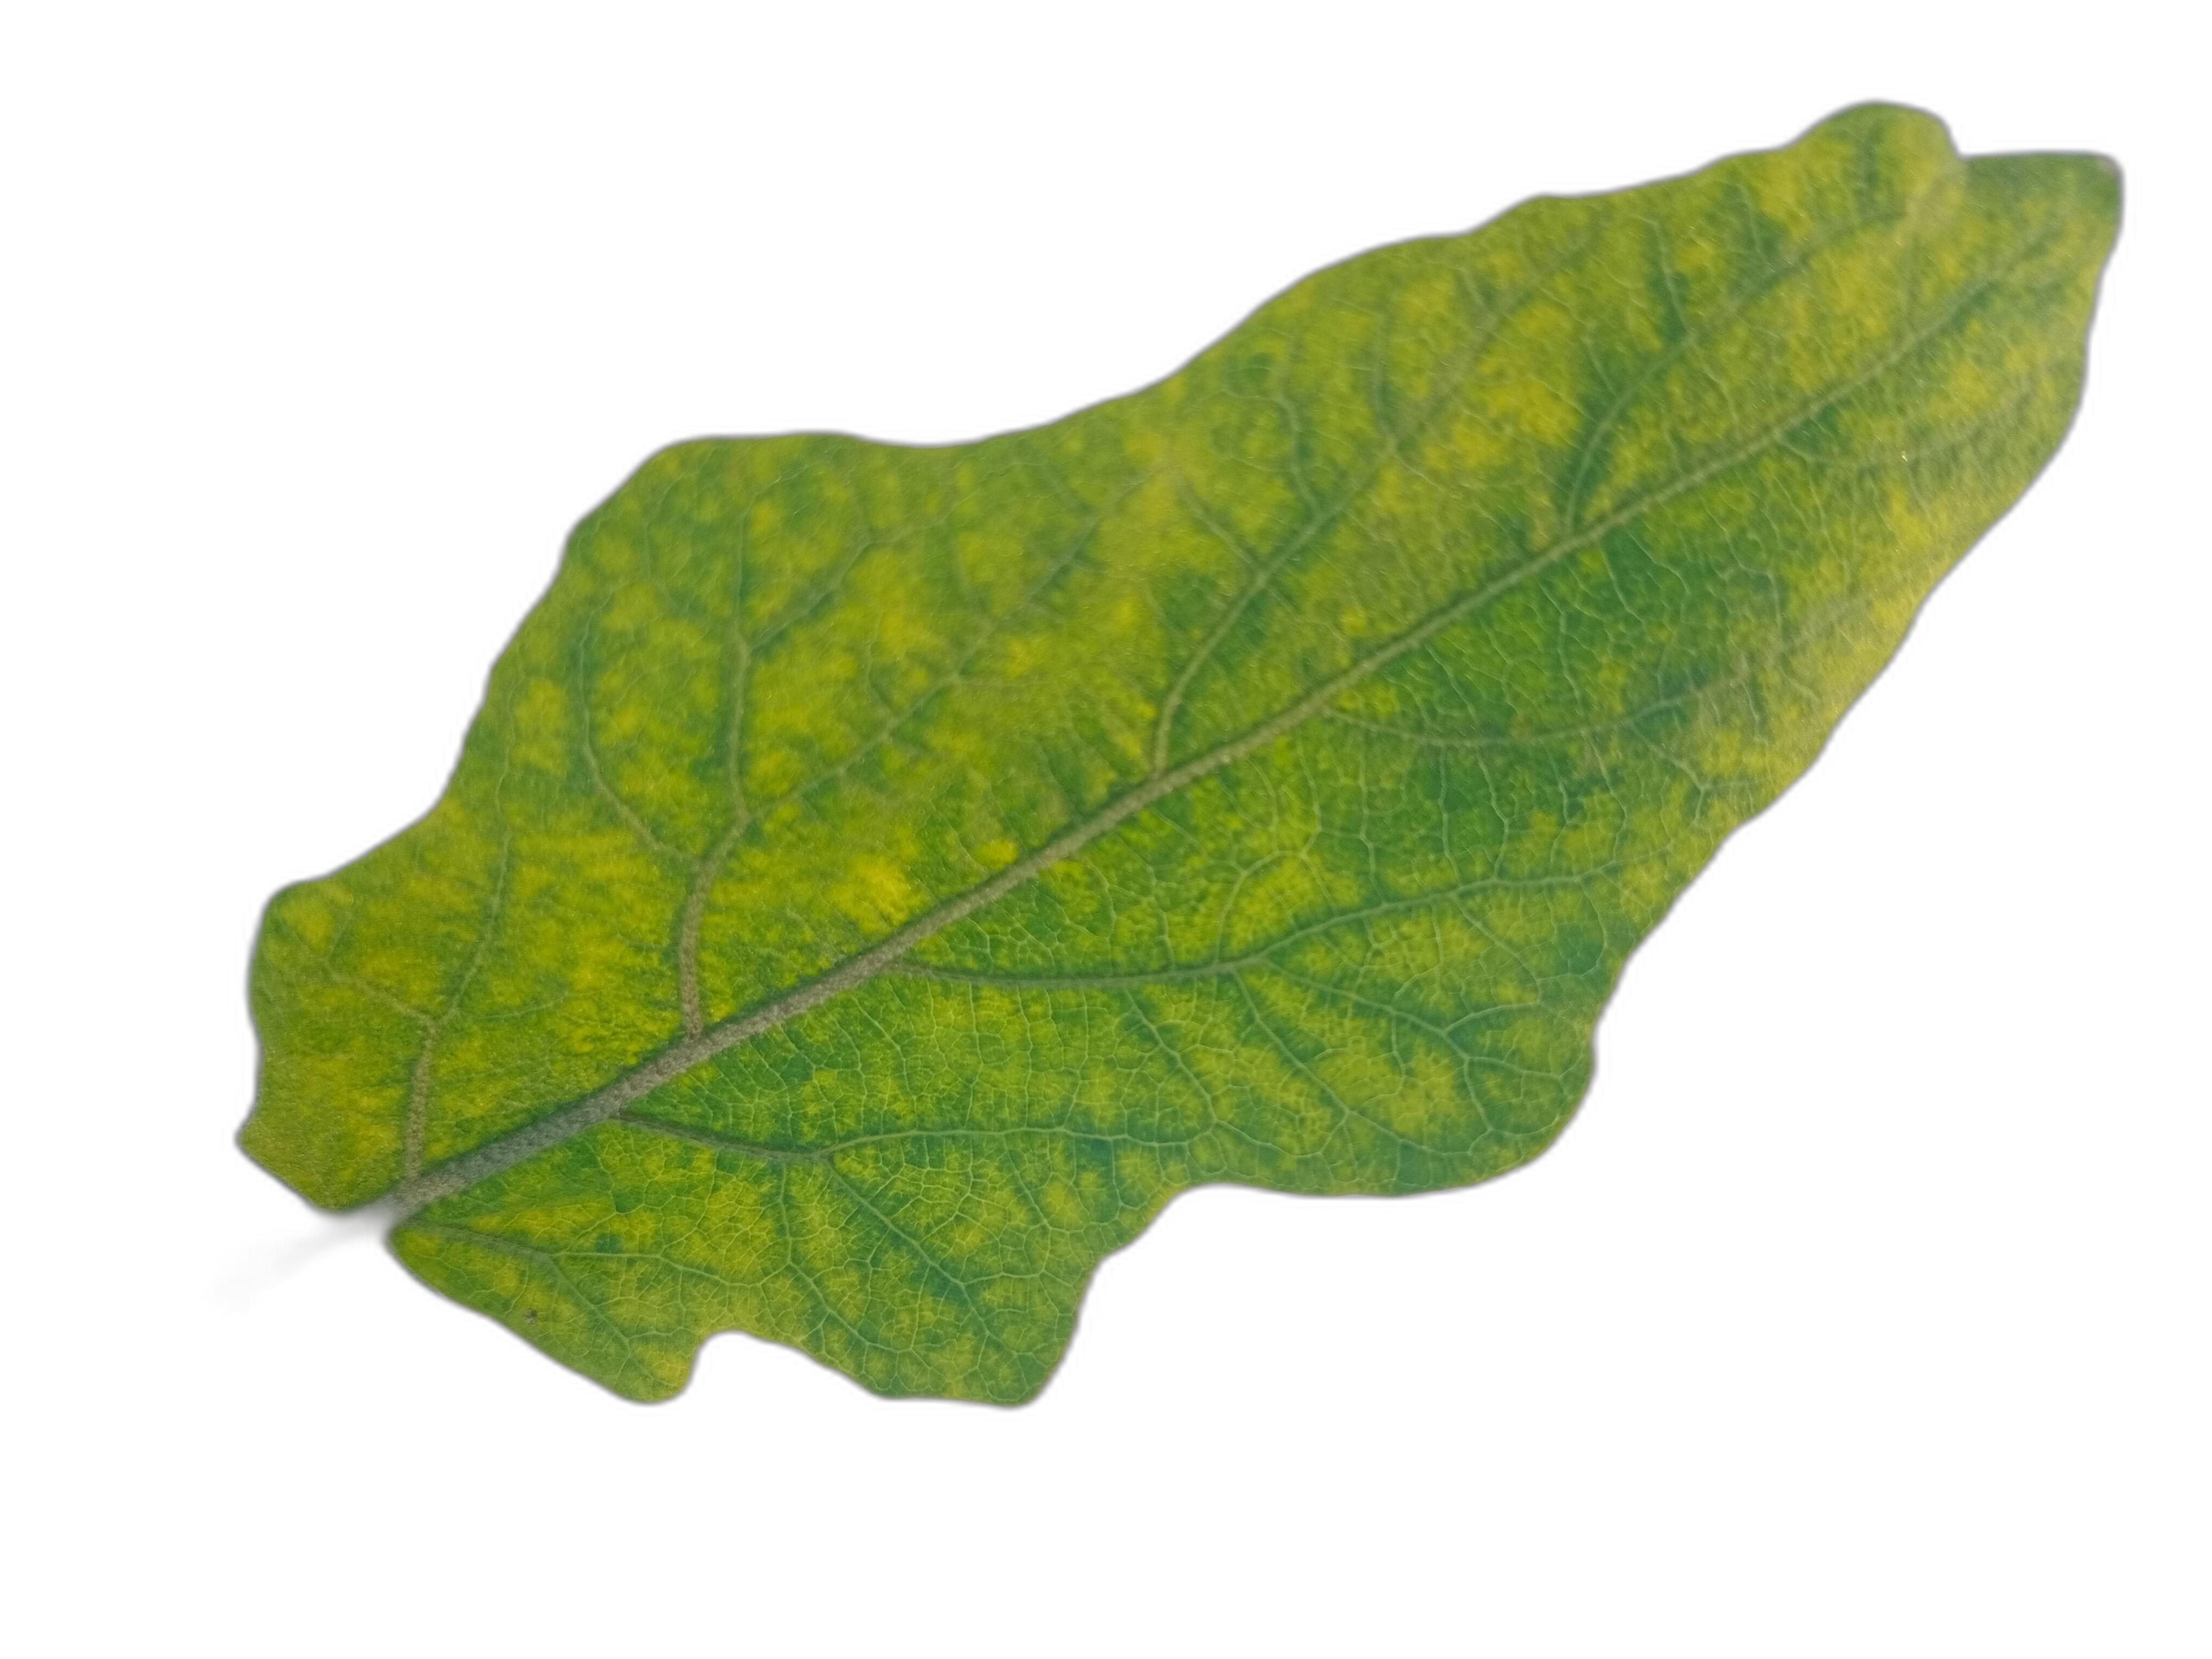
Label: Mosaic Virus Disease